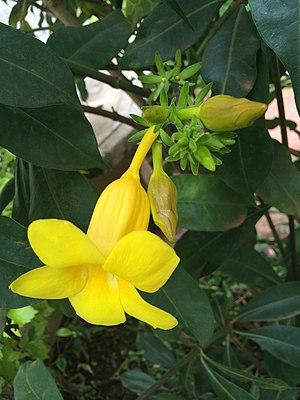
Cette image représente une variante d'Allamanda qu'on retrouve dans la région du Centre à Yaoundé au Cameroun
Allamanda est un genre de plante de la famille des Apocynacées. Ce sont des arbustes originaires d'Amérique Centrale et d'Amérique du Sud, aux feuilles verticillées ou opposées, persistantes. Les fleurs infundibuliformes peuvent être jaunes, mauves, violacées, rose-orangé à blanc-crème.